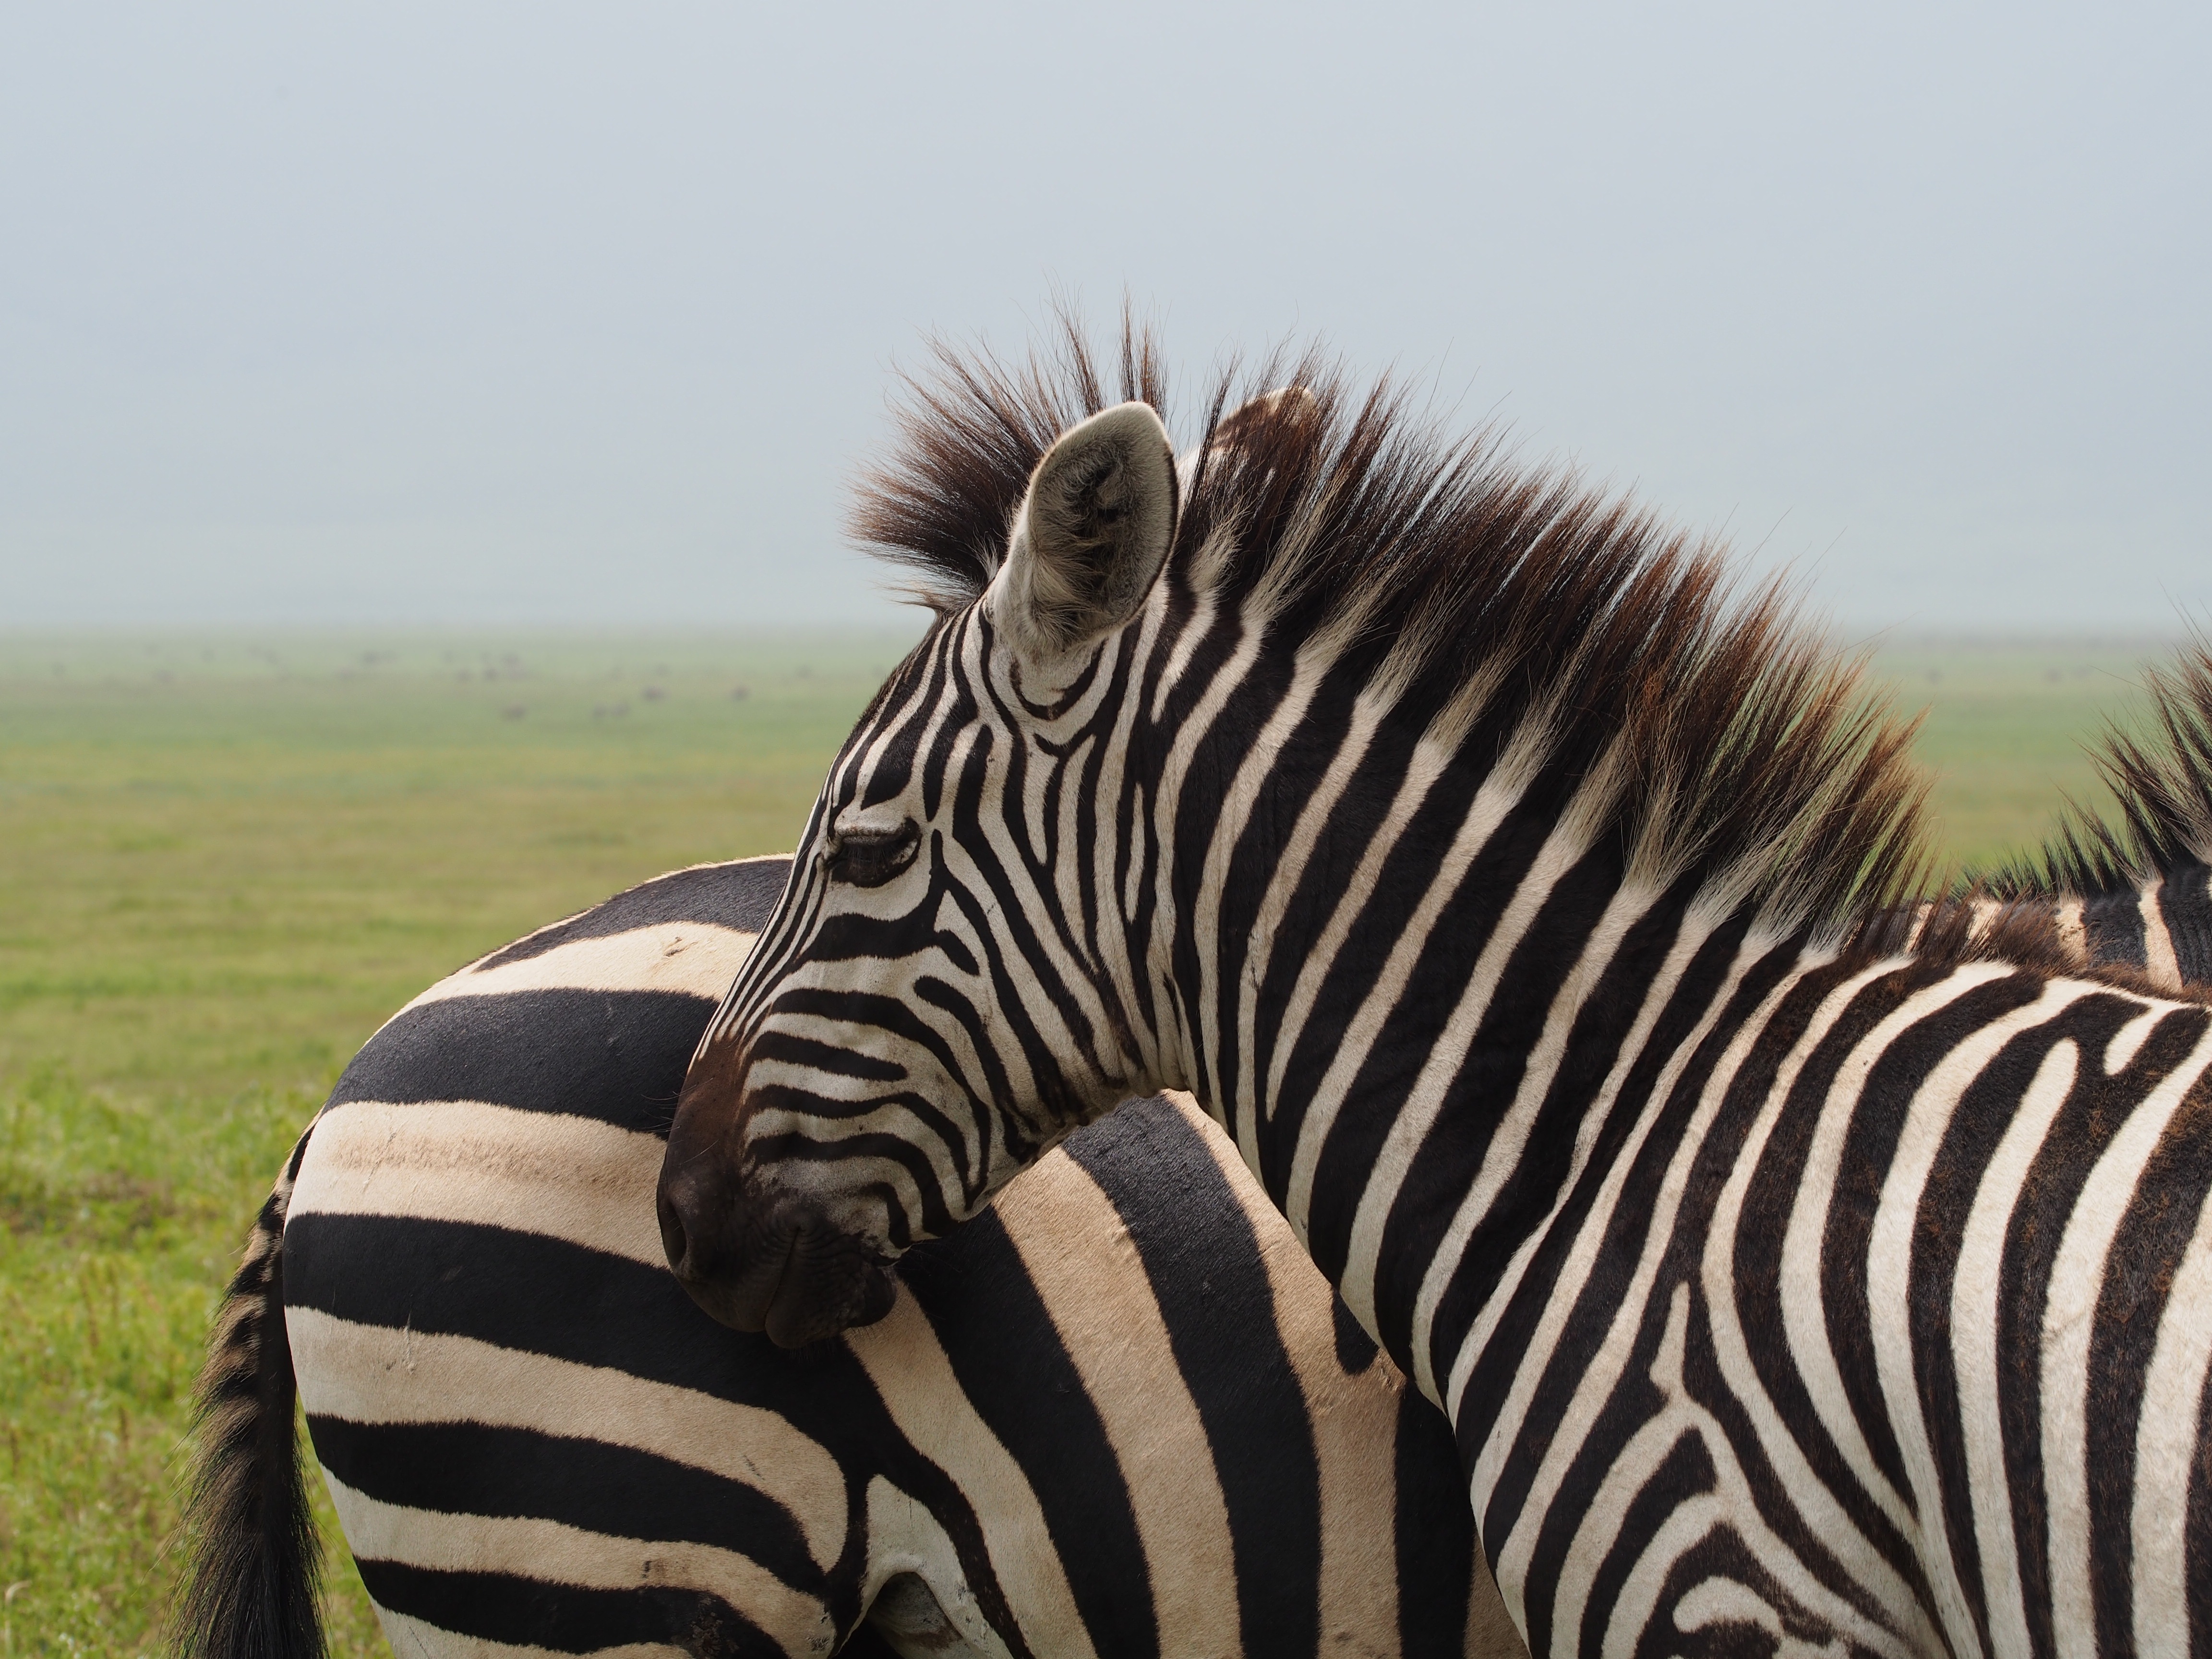
nature, black and white, adventure, wildlife, africa, mammal, mane, fauna, savanna, zebra, striped, wild animal, animals, stripes, head, zebra crossing, safari, kenya, zebra stripes, black and white striped, horse like mammal